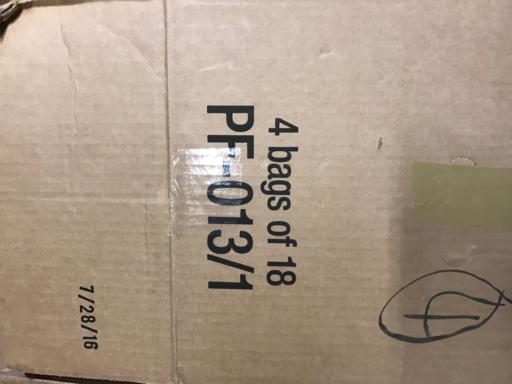
Waste category: cardboard